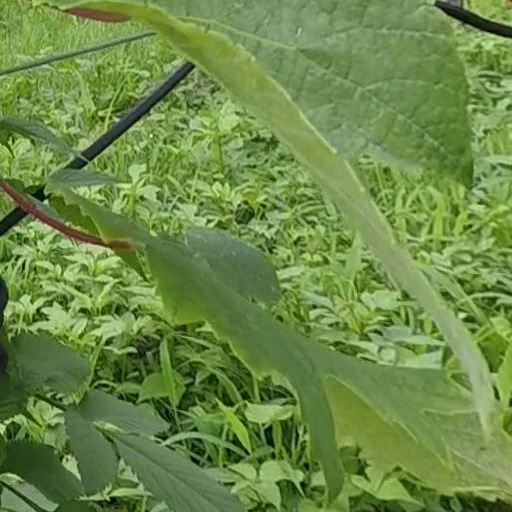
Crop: grape